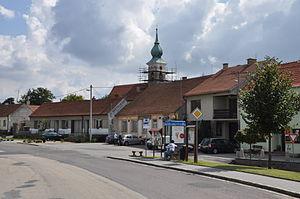
Ketkovice est une commune du district de Brno-Campagne, dans la région de Moravie-du-Sud, en République tchèque. Sa population s'élevait à 595 habitants en 2017.